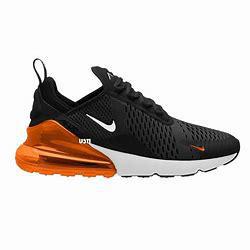
Brand: Nike
Model: Air Max 270